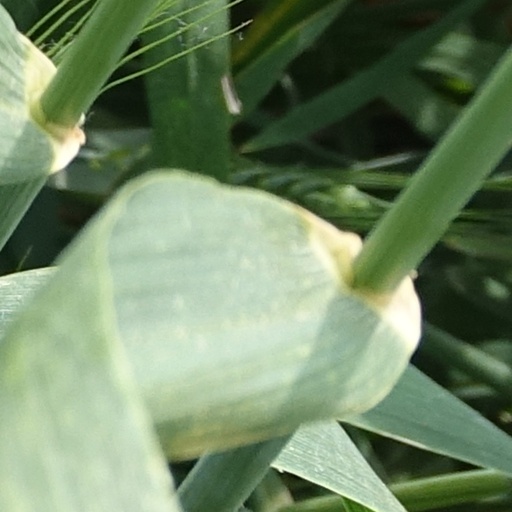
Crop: wheat